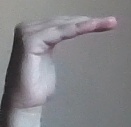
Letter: haa